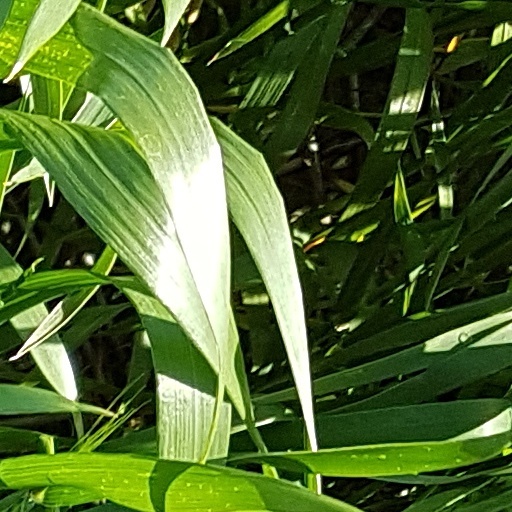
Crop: wheat